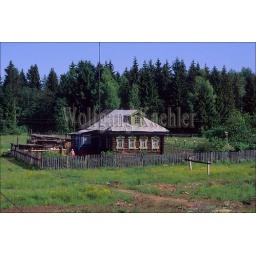
Russia, near yaroslavl, landscape with wooden house